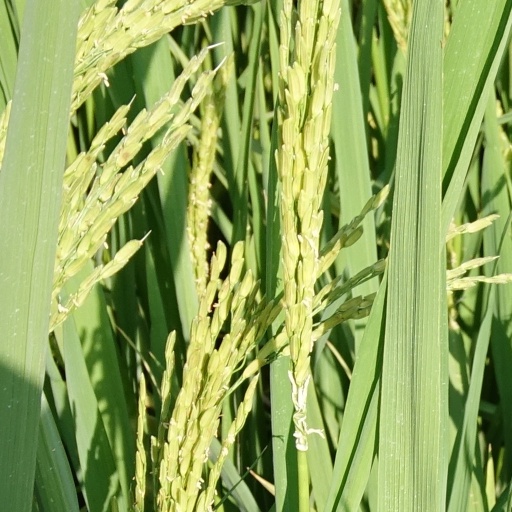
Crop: rice